Victoria Drummond

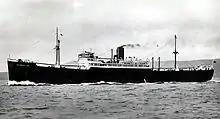
Manchester Liners' , on which Drummond was Fifth Engineer in 1942

In April 1942, Drummond joined Manchester Liners' in Liverpool as Fifth Engineer. The ship was unkempt and filthy, including the galley, the food was ill-served and the Master, Captain Davis, seemed permanently drunk. Nevertheless, "Manchester Port" was made Commodore Ship for convoy ON 89 to North America. The ship survived the crossing and on 17 May loaded dynamite at Trois-Rivières, Quebec. On 20 May the ship reached Halifax to join an eastbound convoy. Drummond reported Davis for drunkenness and on 21 May he was removed under police escort, replaced by a Captain Middleton. "Manchester Port" joined convoy HX 191, which left Halifax on 24 May and reached Liverpool on 6 June. The ship discharged her explosive cargo in Manchester and Drummond returned to her sisters in Lambeth.